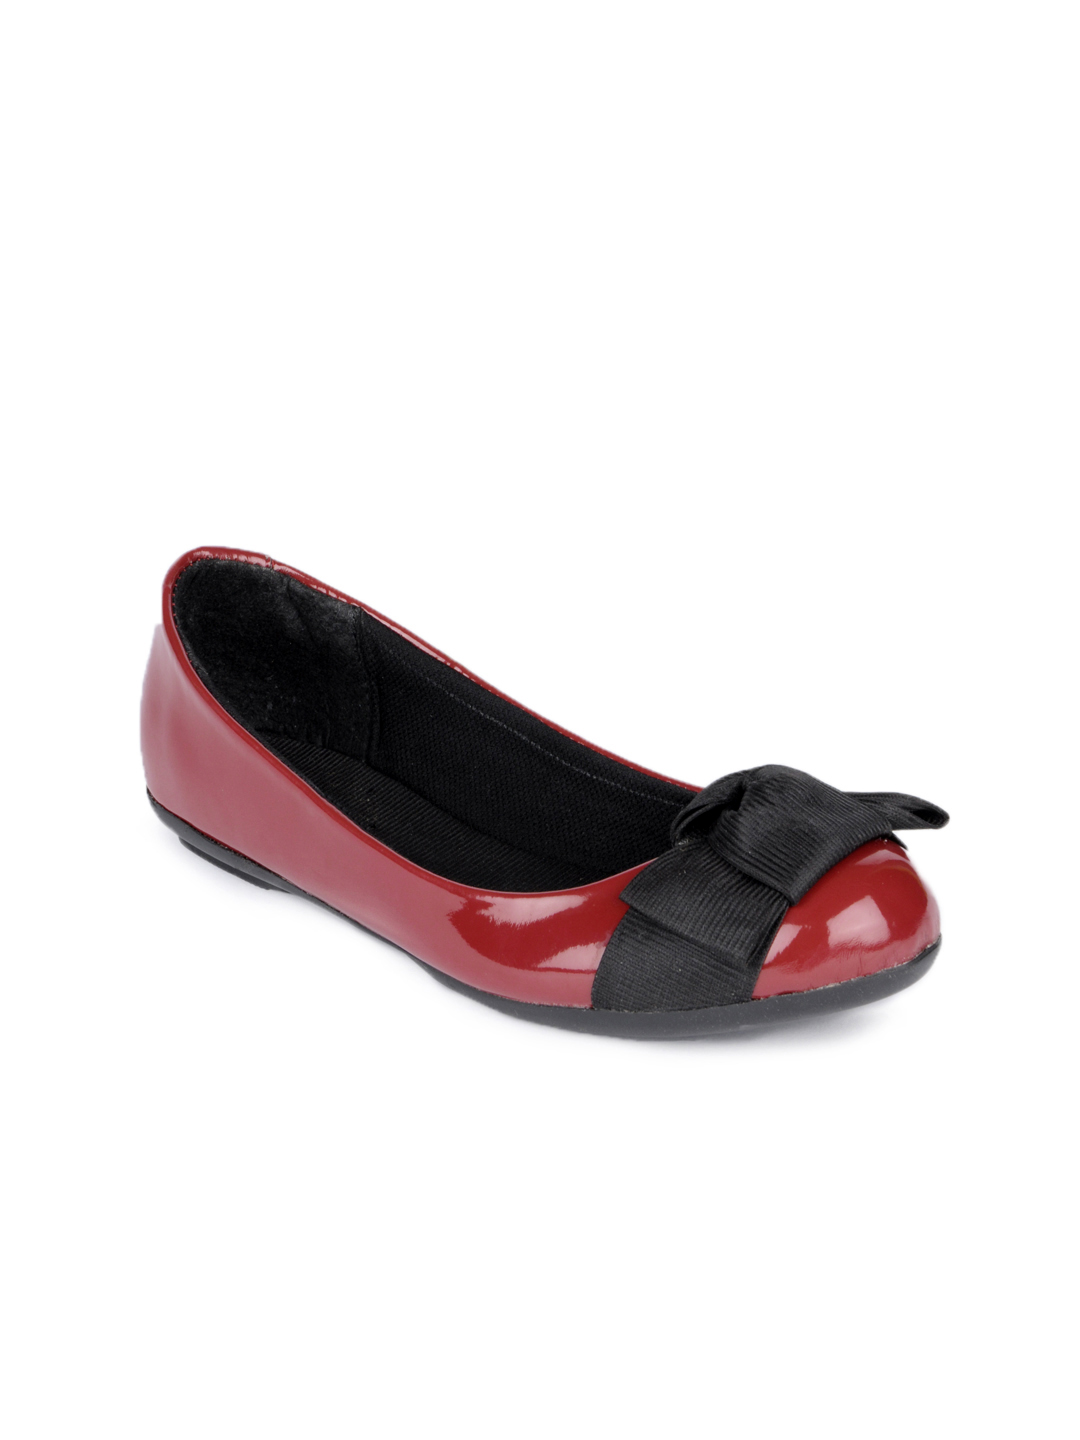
Catwalk Women Red Shoes
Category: Footwear / Shoes / Flats
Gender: Women
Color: Red
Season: Winter 2015
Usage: Casual